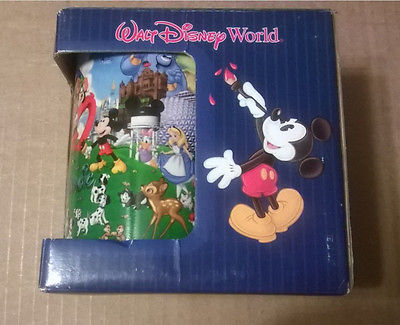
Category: mug